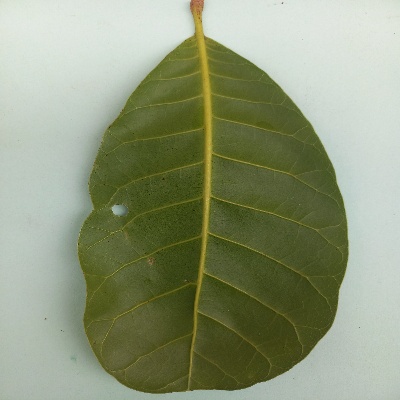
Crop: Cashew
Condition: healthy